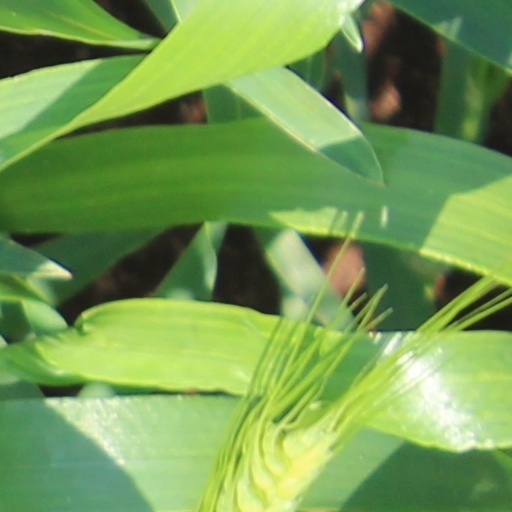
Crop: wheat